Fen skating

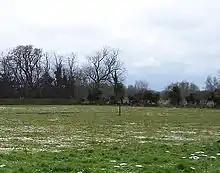
A lamp-post in a field is all that remains of the skating ground in Grantchester Meadows

In January 2010 fen skating championships took place at Earith and on Whittlesey Wash within the Nene Washlands Drainage Commissioners Area.